Kulm law

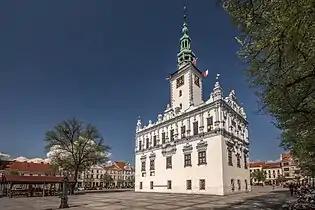
The legal constitution takes its name from Chełmno, the first town to obtain such law.

Kulm law, Culm law or Chełmno Law was a legal constitution for a municipal form of government used in several Central European cities in the Middle Ages and early modern period.